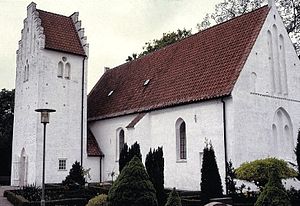
Bårse Kirke
Bårse Kirke
Bårse Kirke i Danmark. Bårse kirke
Bårse Kirke ligger i Bårse ca. 6 km V for Præstø. Indtil Kommunalreformen i 2007 lå den i Storstrøms Amt, og indtil Kommunalreformen i 1970 i Bårse Herred.